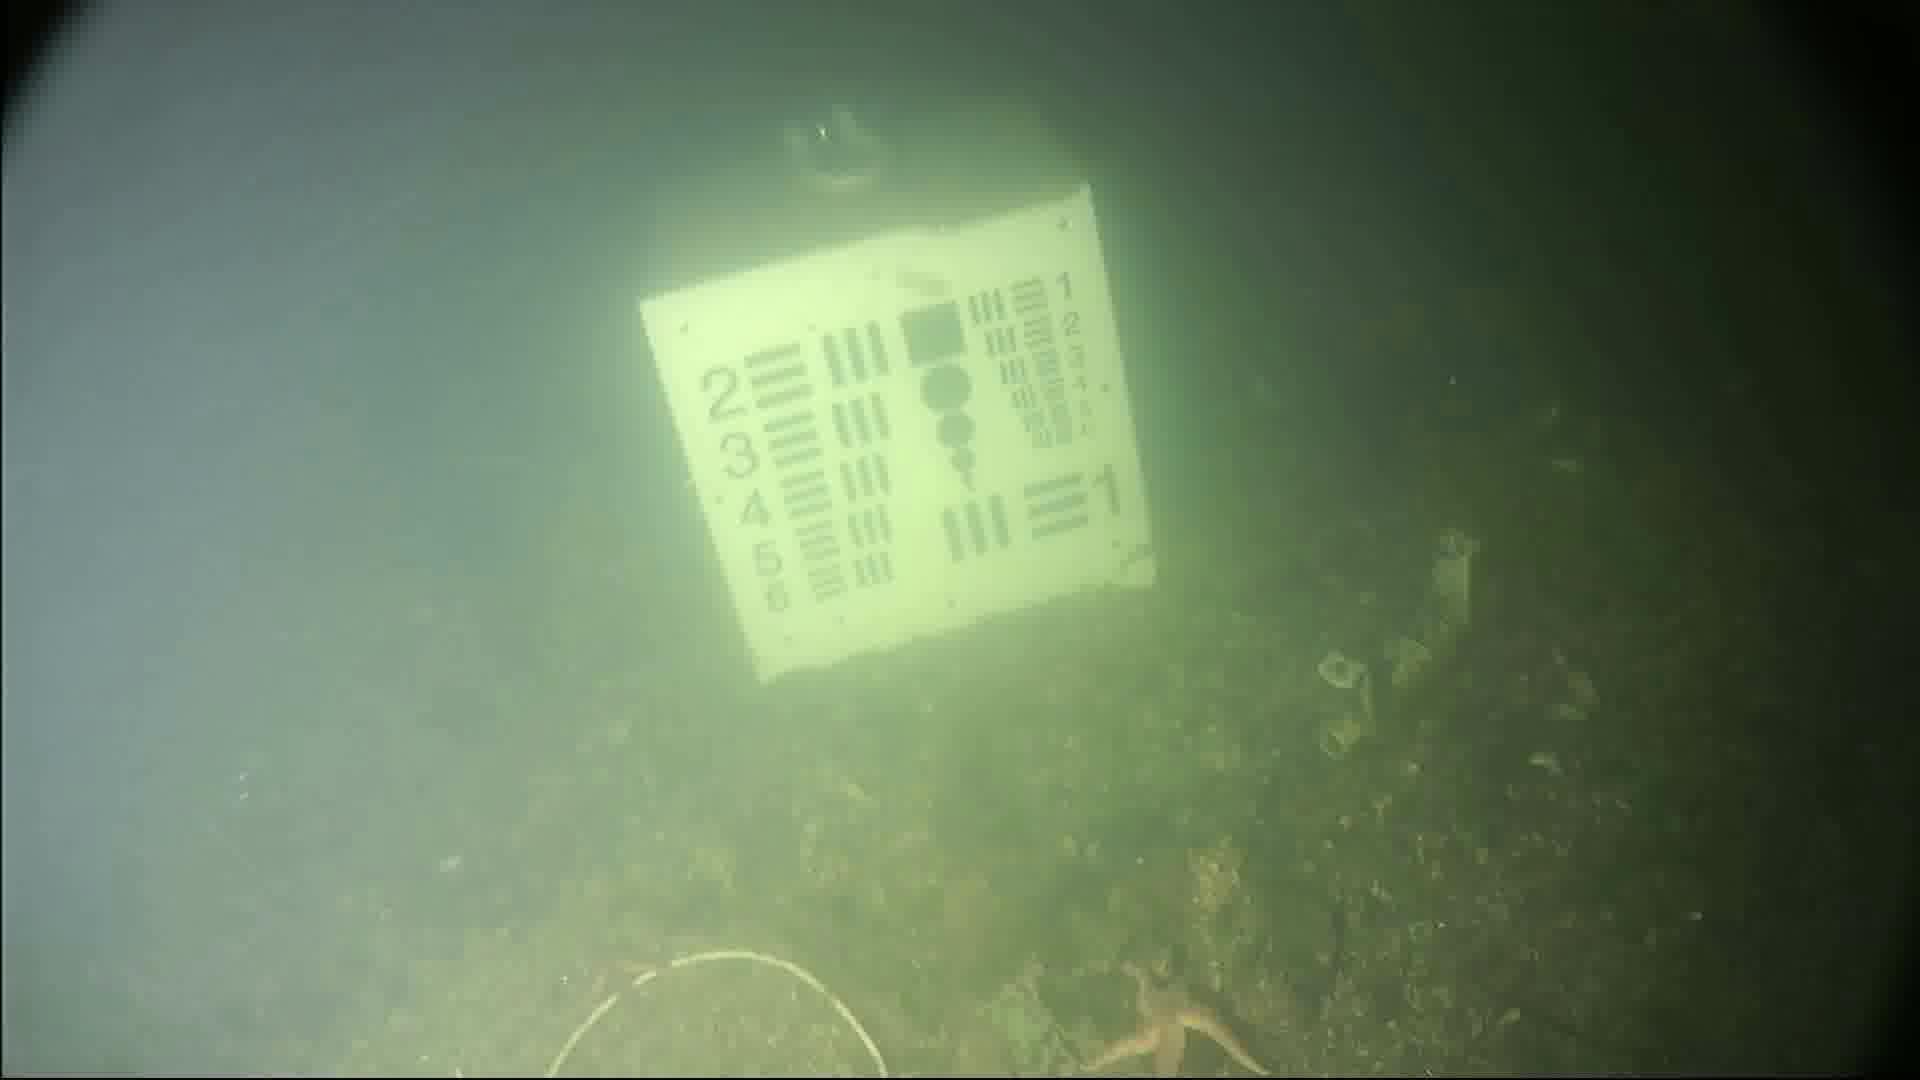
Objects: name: starfish
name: crab